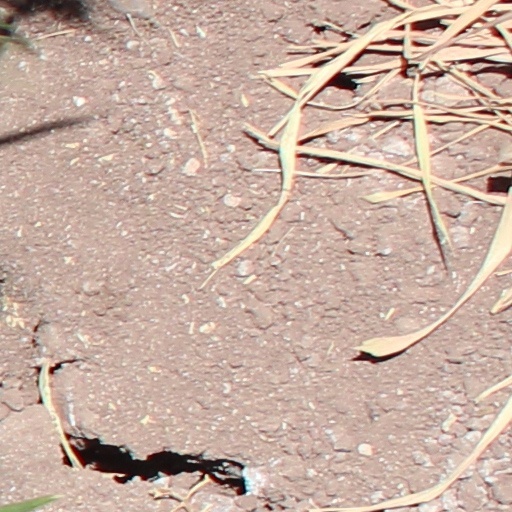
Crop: wheat